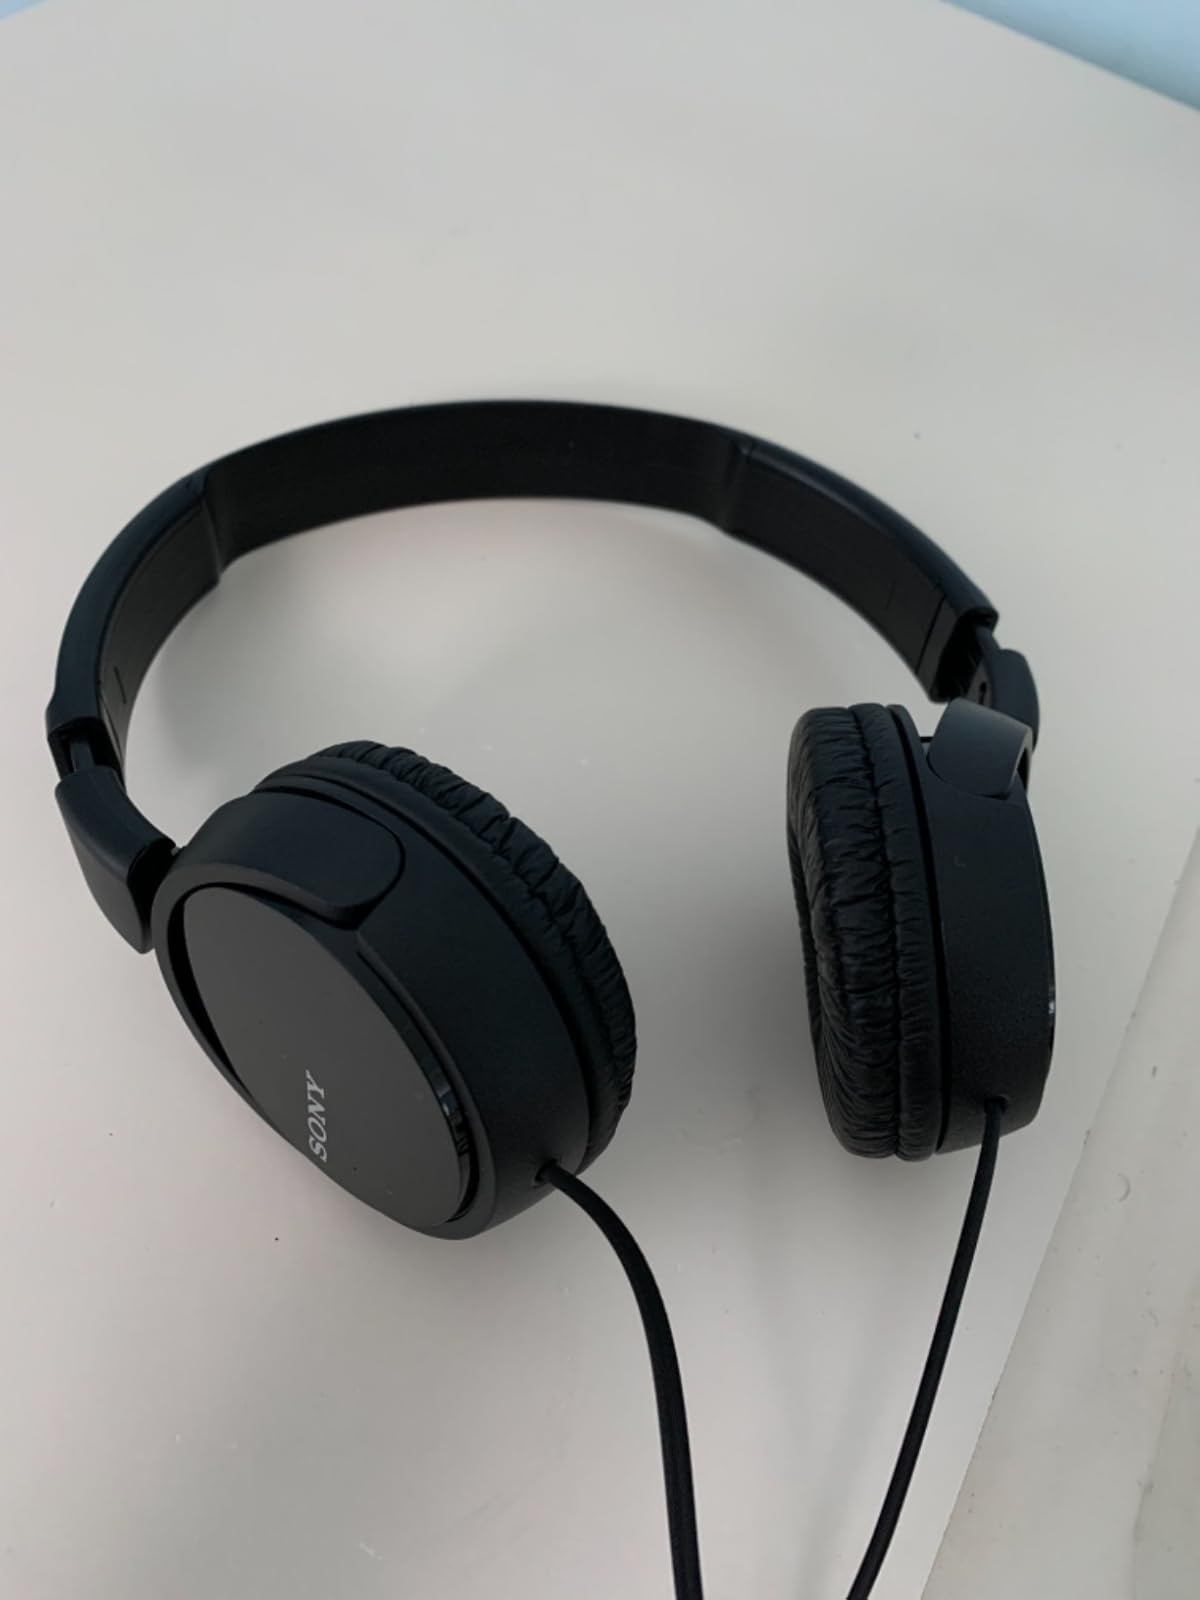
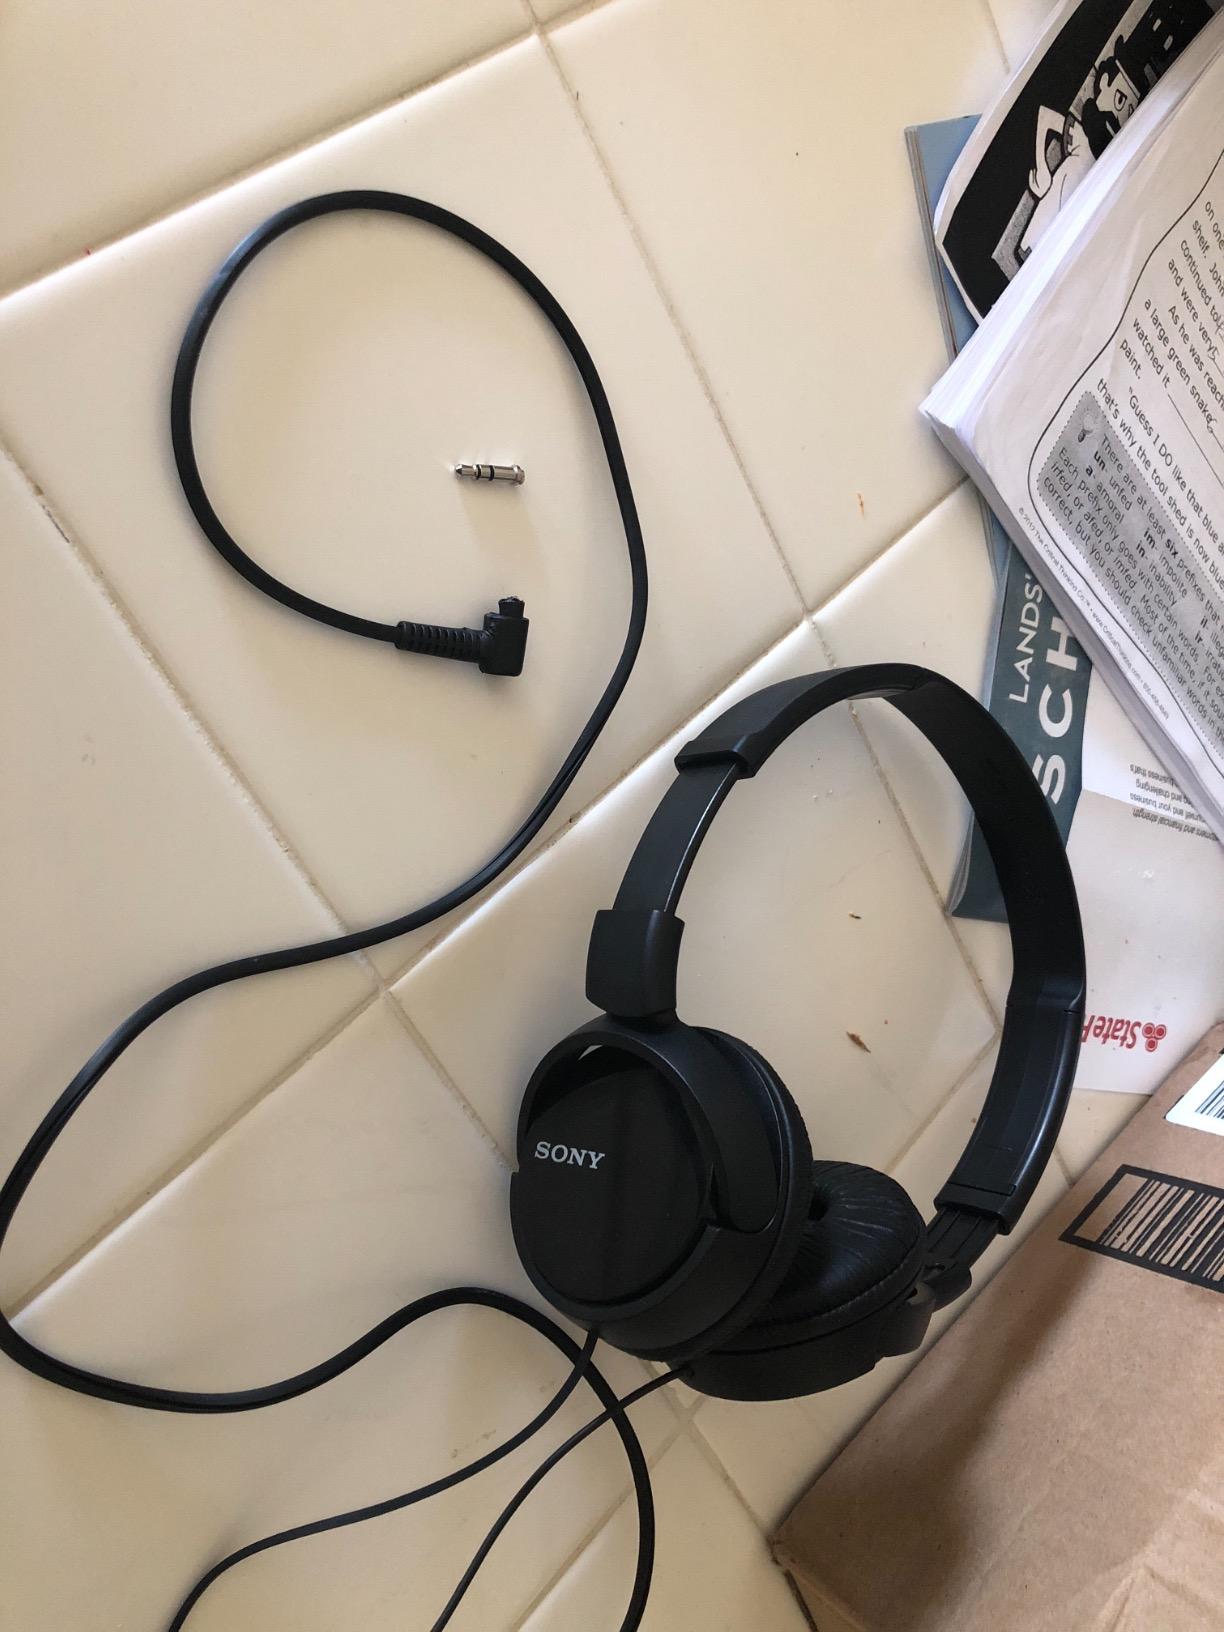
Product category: headphones
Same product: yes